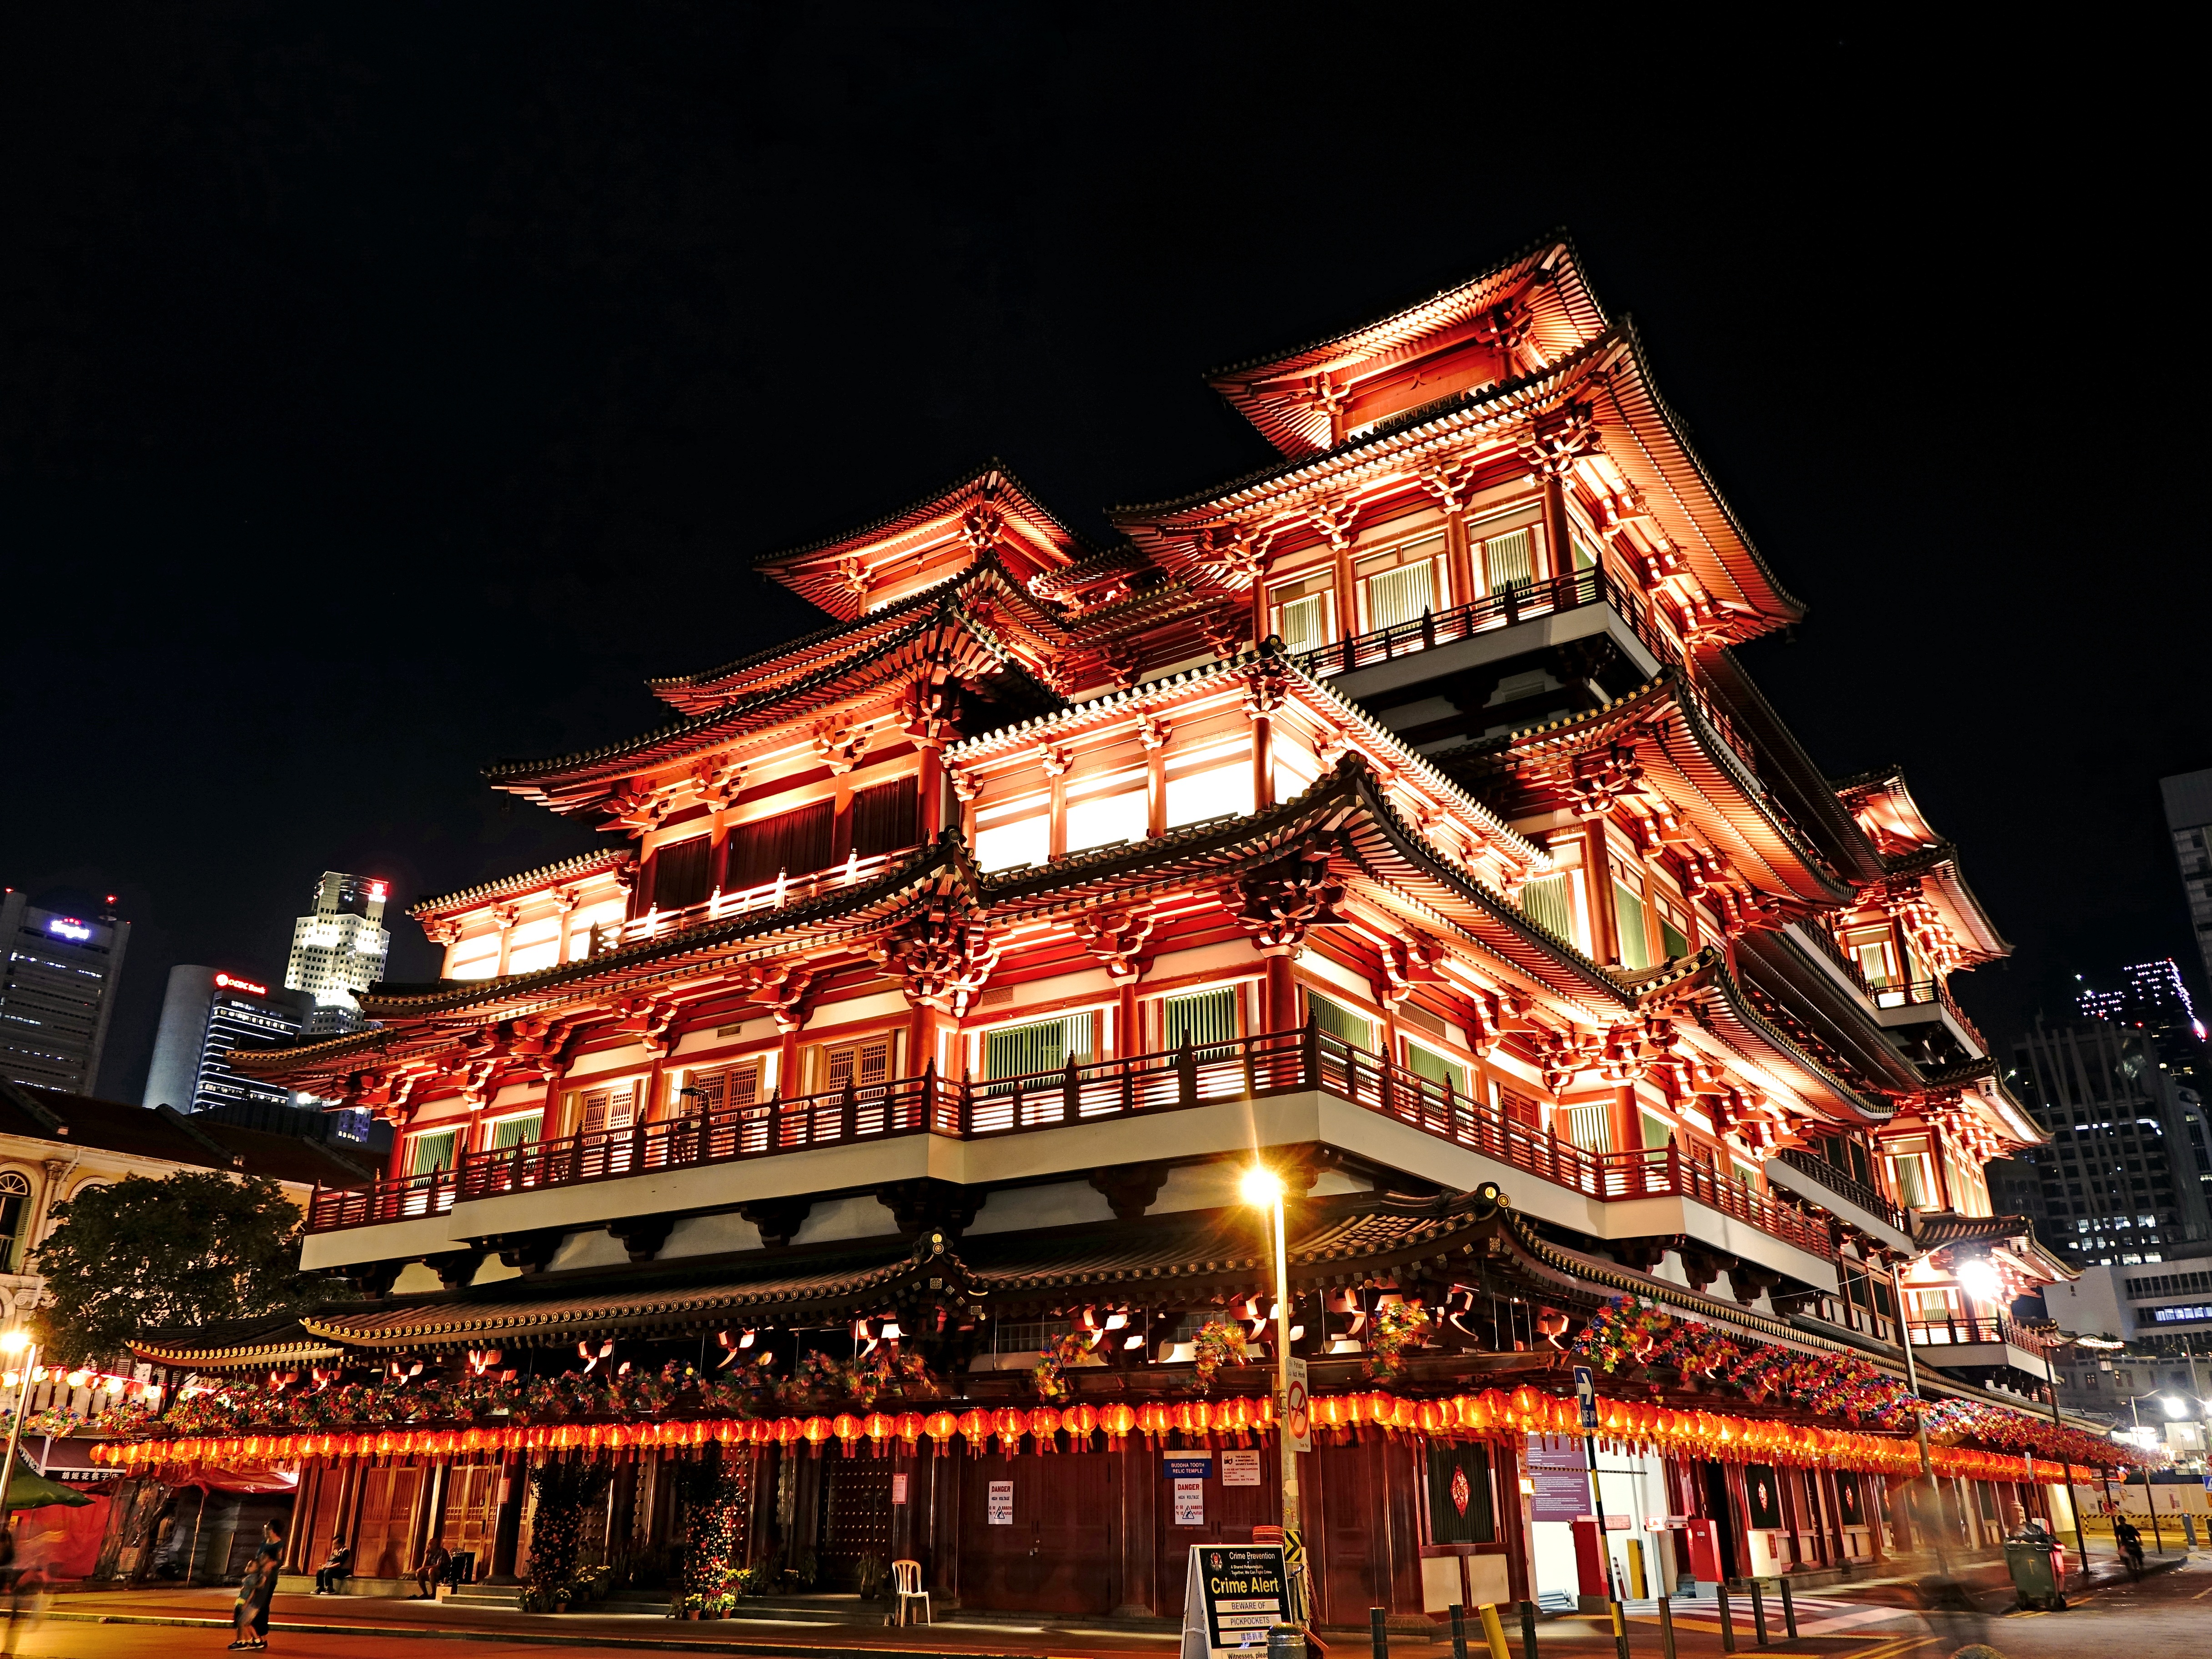
architecture, night, town, building, urban, evening, shop, buddhism, religion, landmark, lighting, praying, temple, heritage, historical, tourist attraction, singapore, chinese architecture, chinatown, buddha tooth relic temple